New Orleans hot sausage
Also known as:
Category: meat (sausage)
Cuisine: American
Associated cuisines: American
Area: New Orleans, Acadiana, Louisiana
Countries: United States
Region: Northern America

This food is made of pork or a blend of beef and pork, and seasoned with cayenne pepper, paprika, onions, garlic, black pepper and salt.

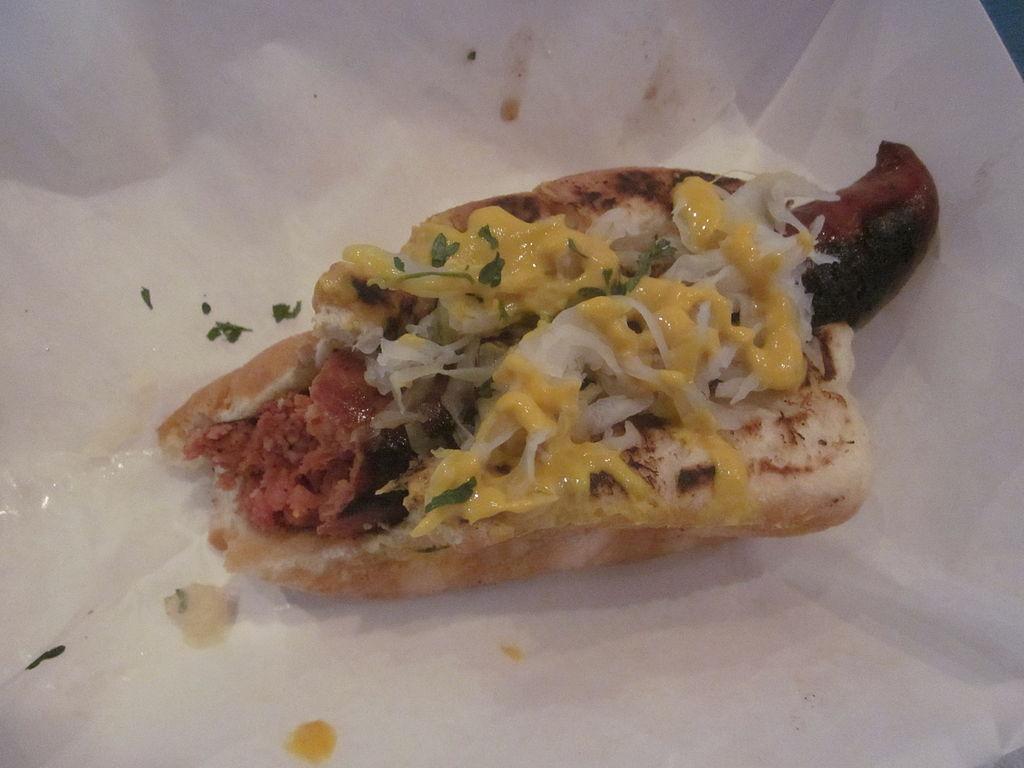
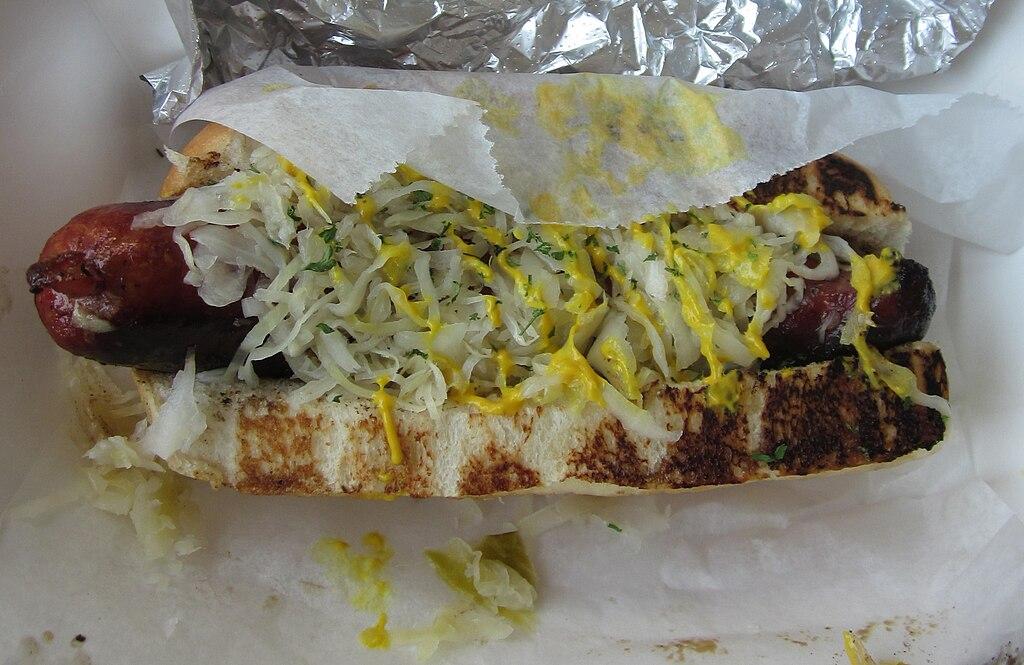